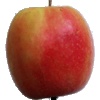
Label: apple_pink_lady